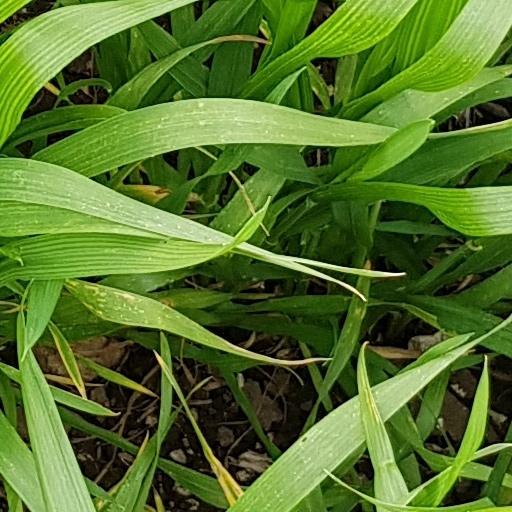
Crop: wheat